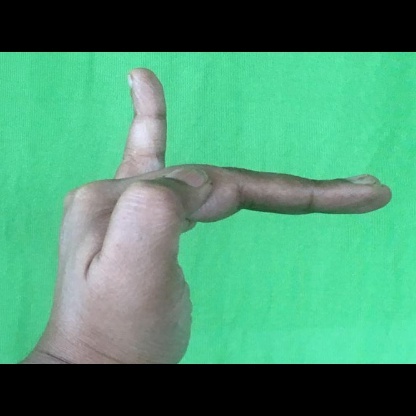
Mudra: Hamsapaksha